Otto Vogel

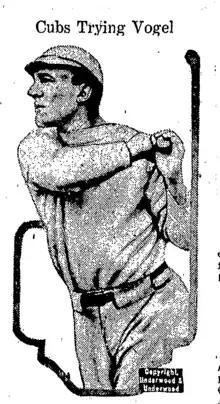
Vogel playing with the Cubs.

Besides baseball, Vogel attended the University of Illinois and played basketball from 1920–1922. Vogel received the Big Ten Medal of Honor for his proficiency in athletics and scholastic work.